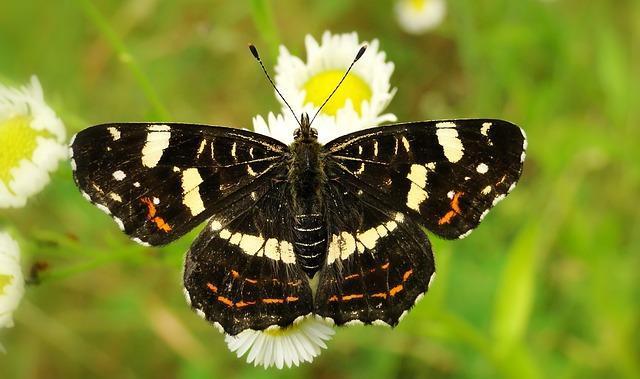
butterfly